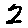
Label: 2